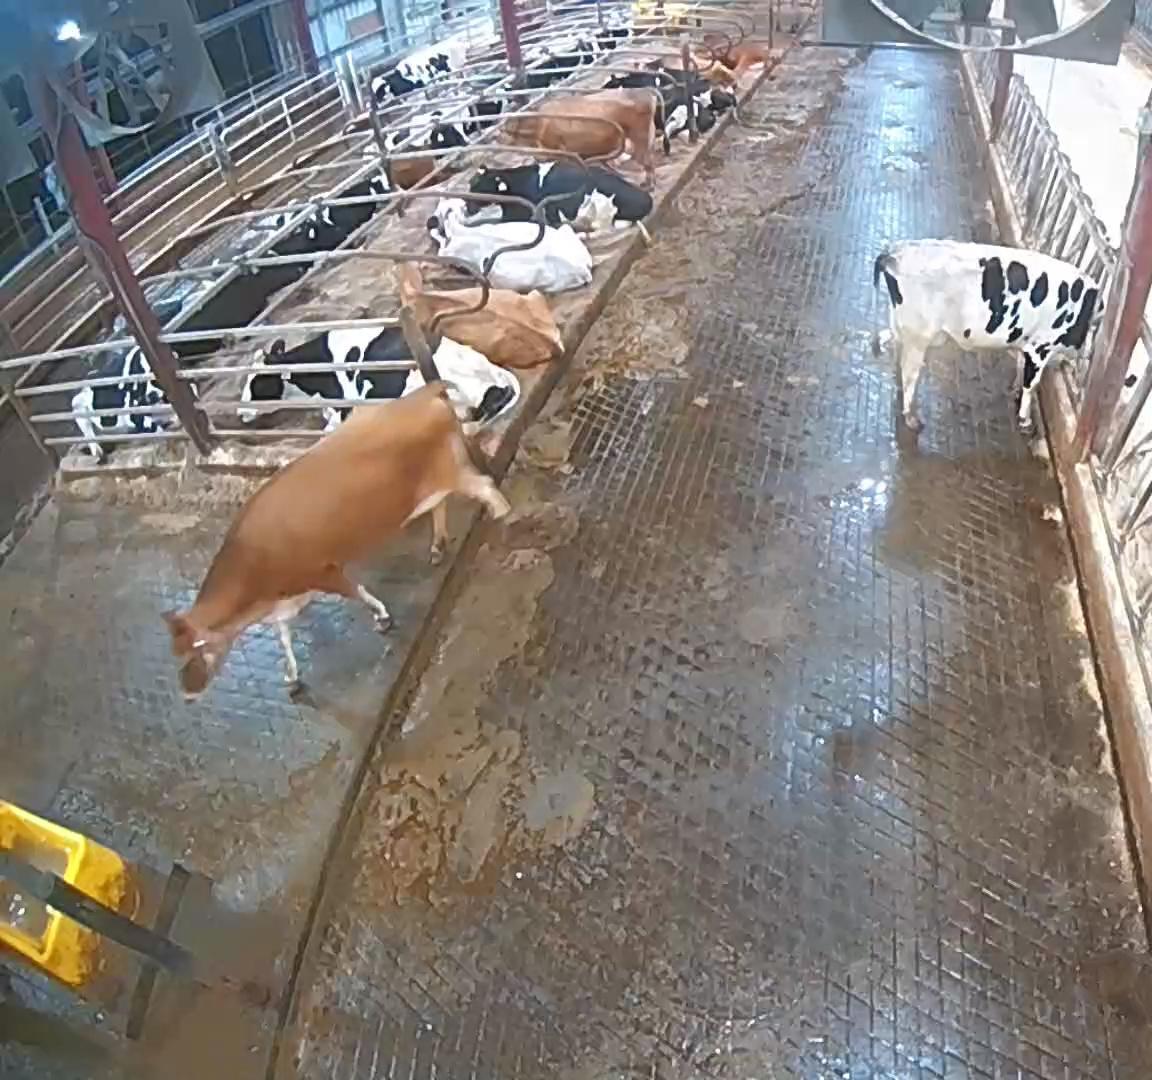
Number of cows: 13